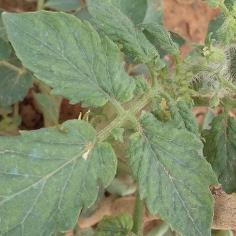
Crop: Tomato
Condition: virosis-d